Hamilton, South Lanarkshire

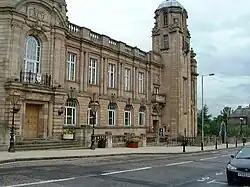
Hamilton Townhouse and library

The Hamiltons constructed many landmark buildings in the area including the Hamilton Mausoleum in Strathclyde Park, which has one of the longest reverb times of any manmade building at 15 seconds. The Hamilton family are major land-owners in the area to this day. Hamilton Palace was the seat of the Dukes of Hamilton until the early-twentieth century.